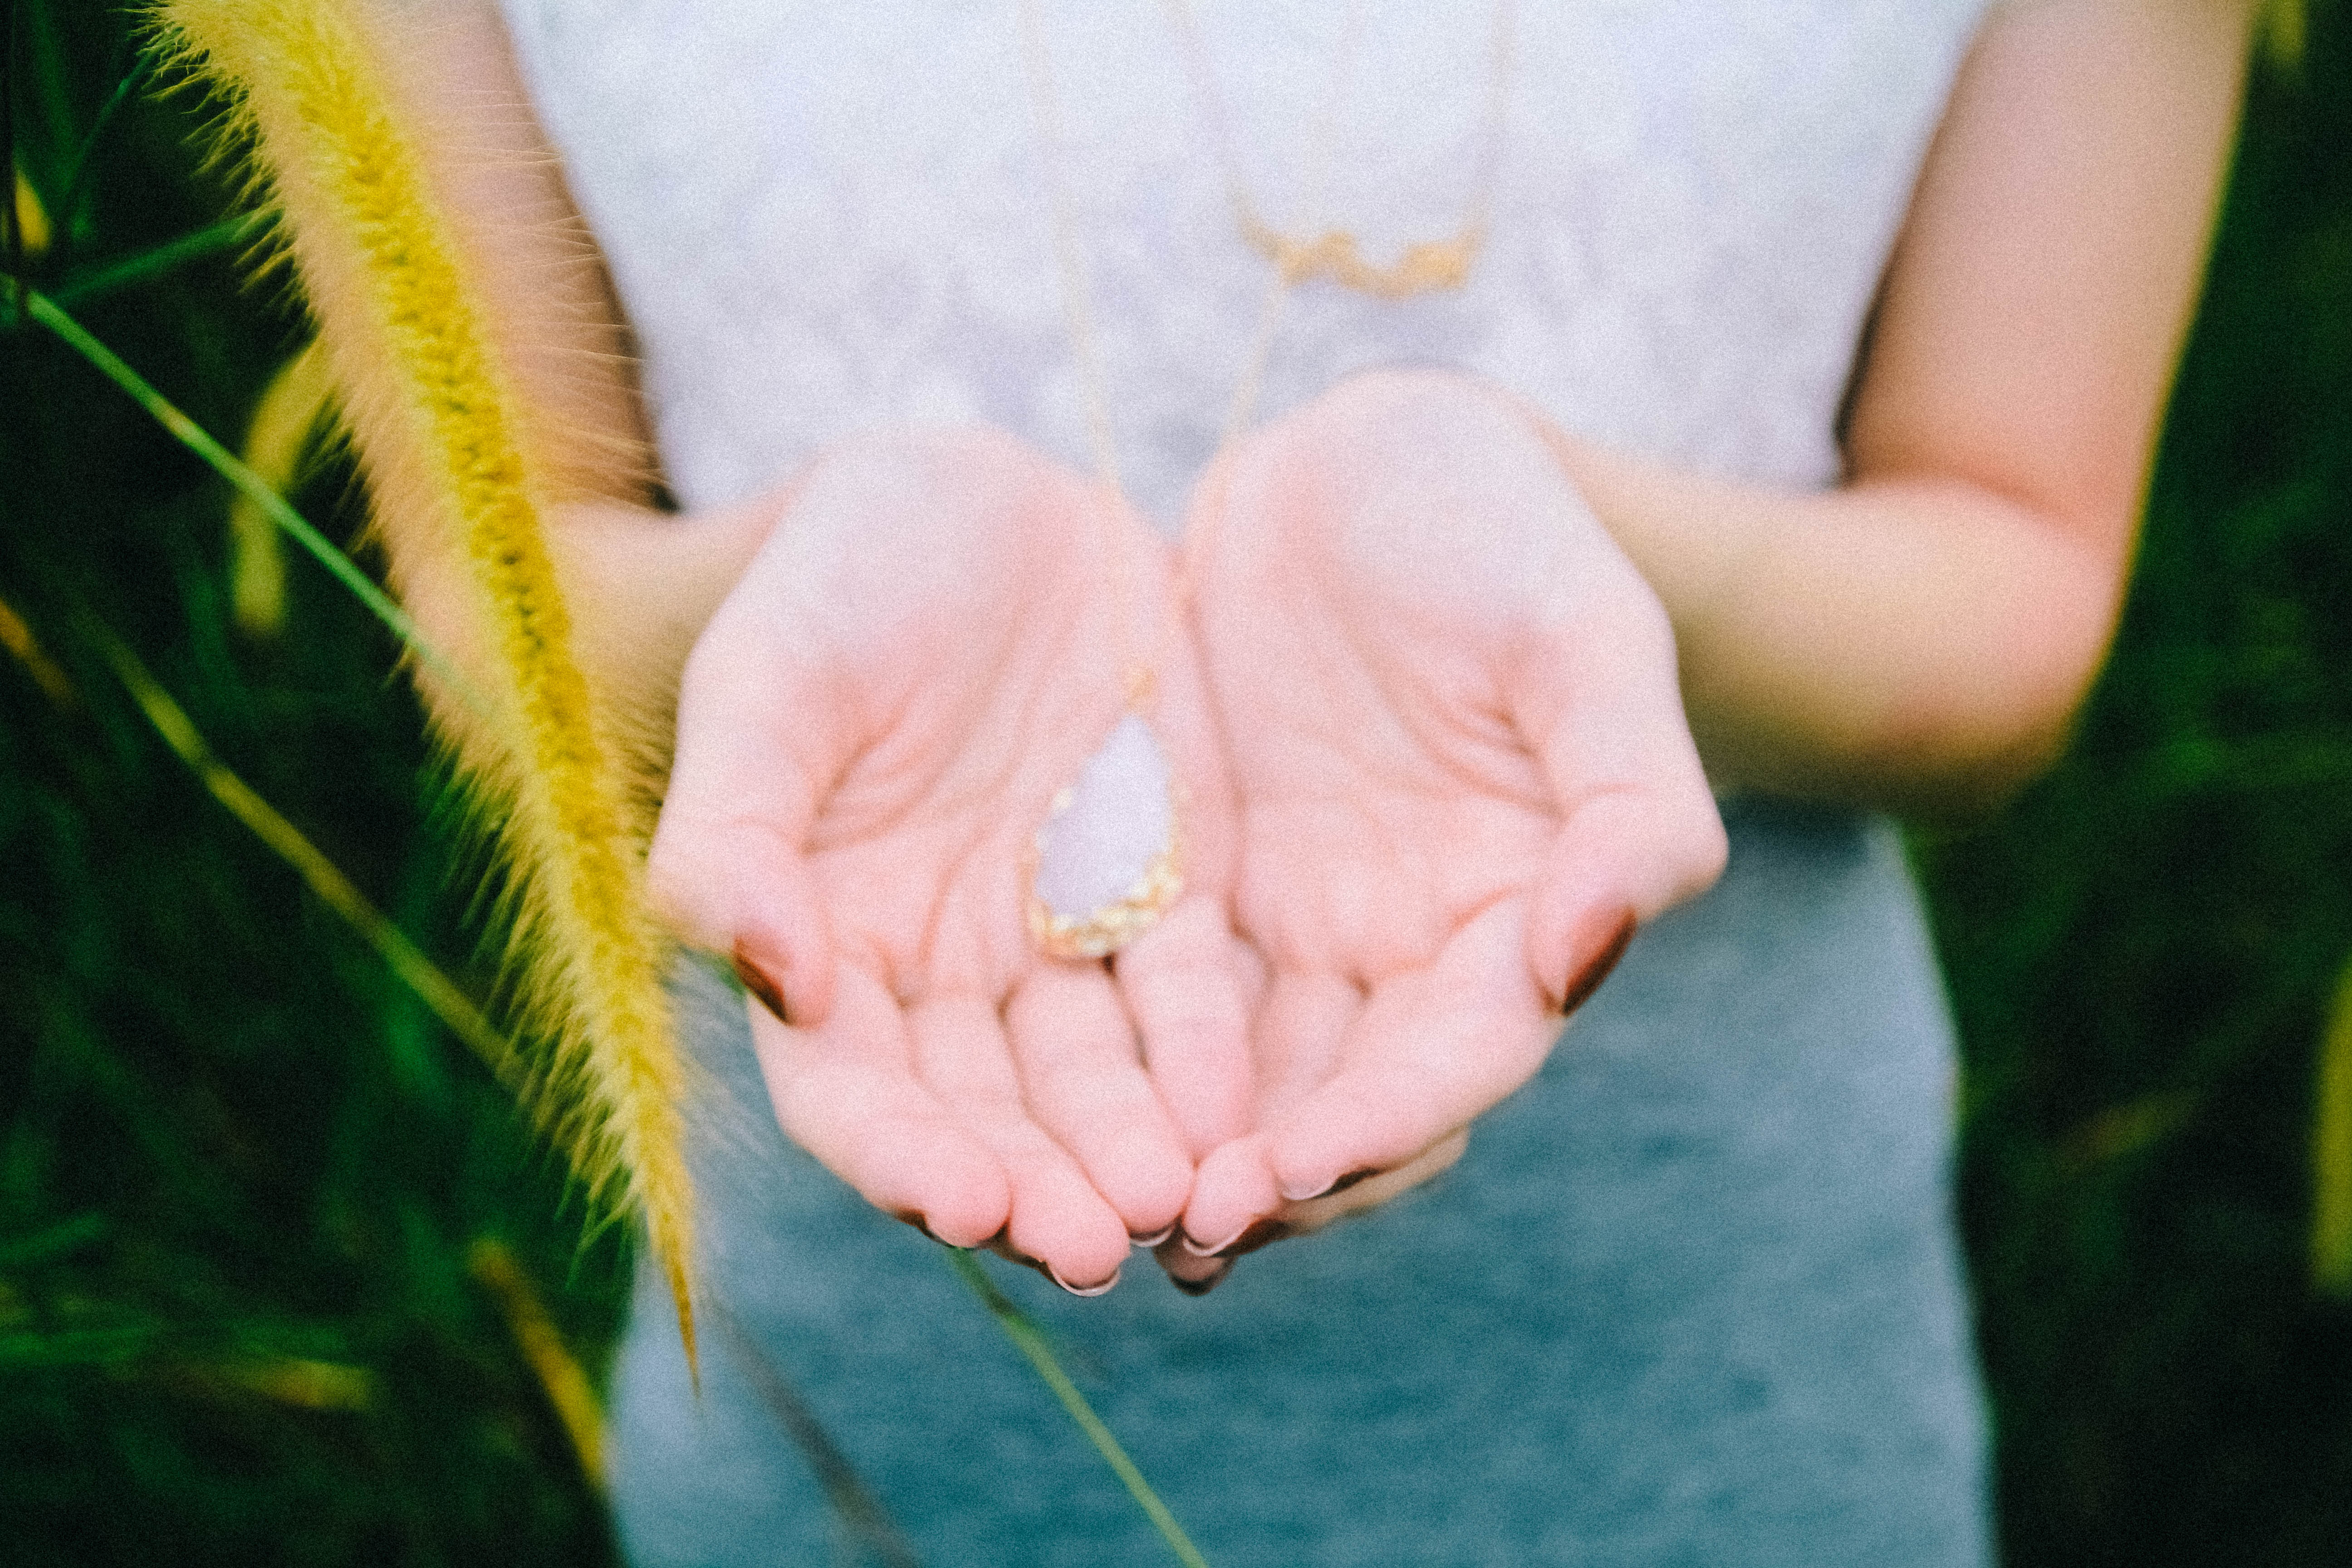
hand, grass, woman, photography, flower, female, leg, finger, child, lady, feather, close up, human body, hands, infant, eye, skin, emotion, interaction, sense